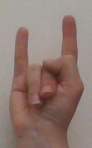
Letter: la